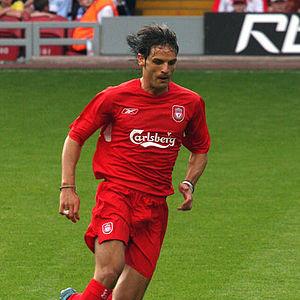
Fernando Morientes Sánchez, né le 5 avril 1976 à Cilleros, dans la province de Cáceres, est un footballeur international espagnol reconverti entraîneur.